Anti-vaccine activism

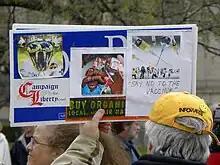
An anti-vaccination activist holds a sign at a Tea Party Express rally in Minnesota in 2010.

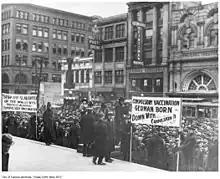
Rally of the Anti-Vaccination League of Canada in 1919

Anti-vaccine activism, which collectively constitutes the "anti-vax" movement, is a set of organized activities expressing opposition to vaccination, and these collaborating networks have often sought to increase vaccine hesitancy by disseminating vaccine misinformation and/or forms of active disinformation. As a social movement, it has utilized multiple tools both within traditional news media and also through various forms of online communication. Activists have primarily (though far from entirely) focused on issues surrounding children, with vaccination of the young receiving pushback, and they have sought to expand beyond niche subgroups into national political debates.